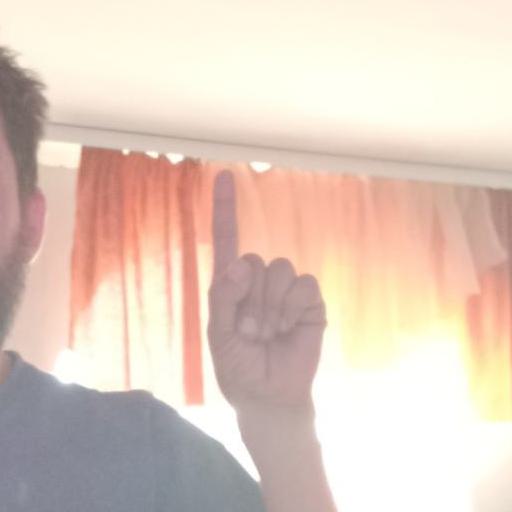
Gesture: one